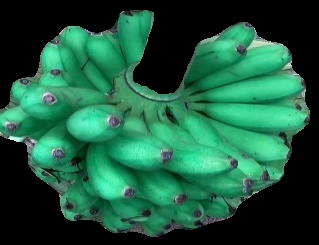
Variety: rasbale
Grade: grade1